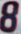
Number: 8